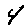
Label: 4